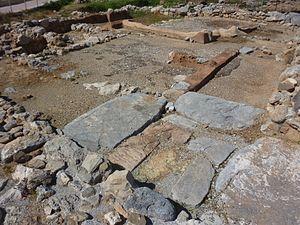
Ruines de Zakros, Crète, ateliers de l'aile sud-ouest
Le palais et la ville de Zakros ou Kato Zakros, qui était un port de commerce, ont été construits à l'extrémité de la Crète à 45 kilomètres de Sitia.